Predrag Mijatović

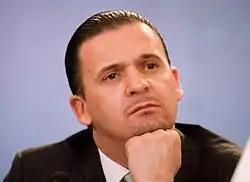
Mijatović in 2007

Predrag Mijatović (born 19 January 1969) is a Montenegrin football administrator and former player who played as a striker.